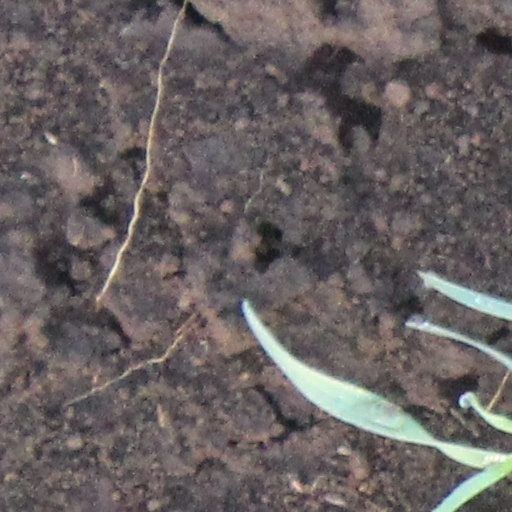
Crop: wheat